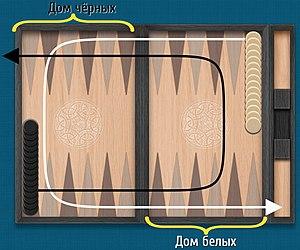
Le nardy est un jeu de tables, proche du backgammon, populaire en Russie et dans les pays de l'ancien espace soviétique. Opposant deux joueurs qui tentent le plus rapidement possible de faire sortir du jeu leurs propres jetons, il conjugue stratégie de positionnement et hasard de jeu de dés.